Dancing Romeo

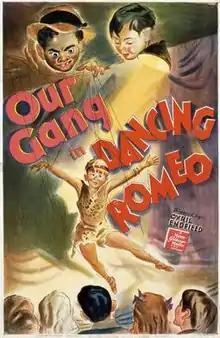

Dancing Romeo is a 1944 "Our Gang" short comedy film directed by Cyril Endfield. Produced and released by Metro-Goldwyn-Mayer, it was the 220th and final "Our Gang" short to be released.